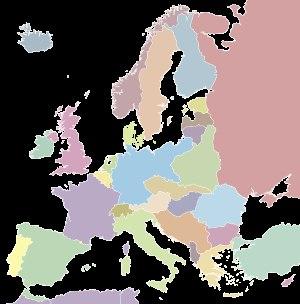
La Part de l'autre est un roman de l'écrivain français Éric-Emmanuel Schmitt, paru en 2001. Il s'agit d'une biographie romancée d'Adolf Hitler en parallèle avec une biographie uchronique d'Adolf H. Selon Schmitt, « la minute qui a changé le cours du monde » est celle où l'un des membres du jury de l'École des beaux-arts de Vienne prononça la phrase « Adolf Hitler : recalé ».